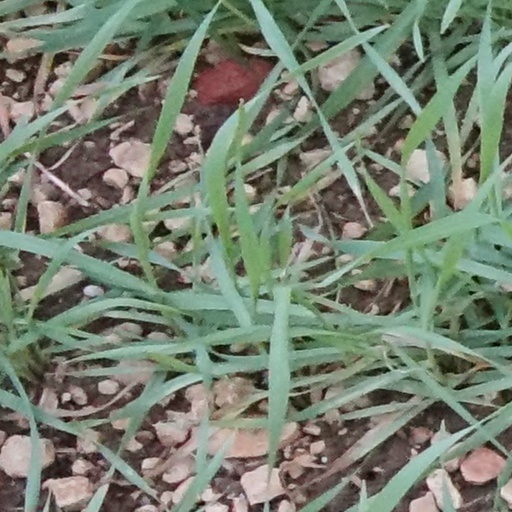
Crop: wheat